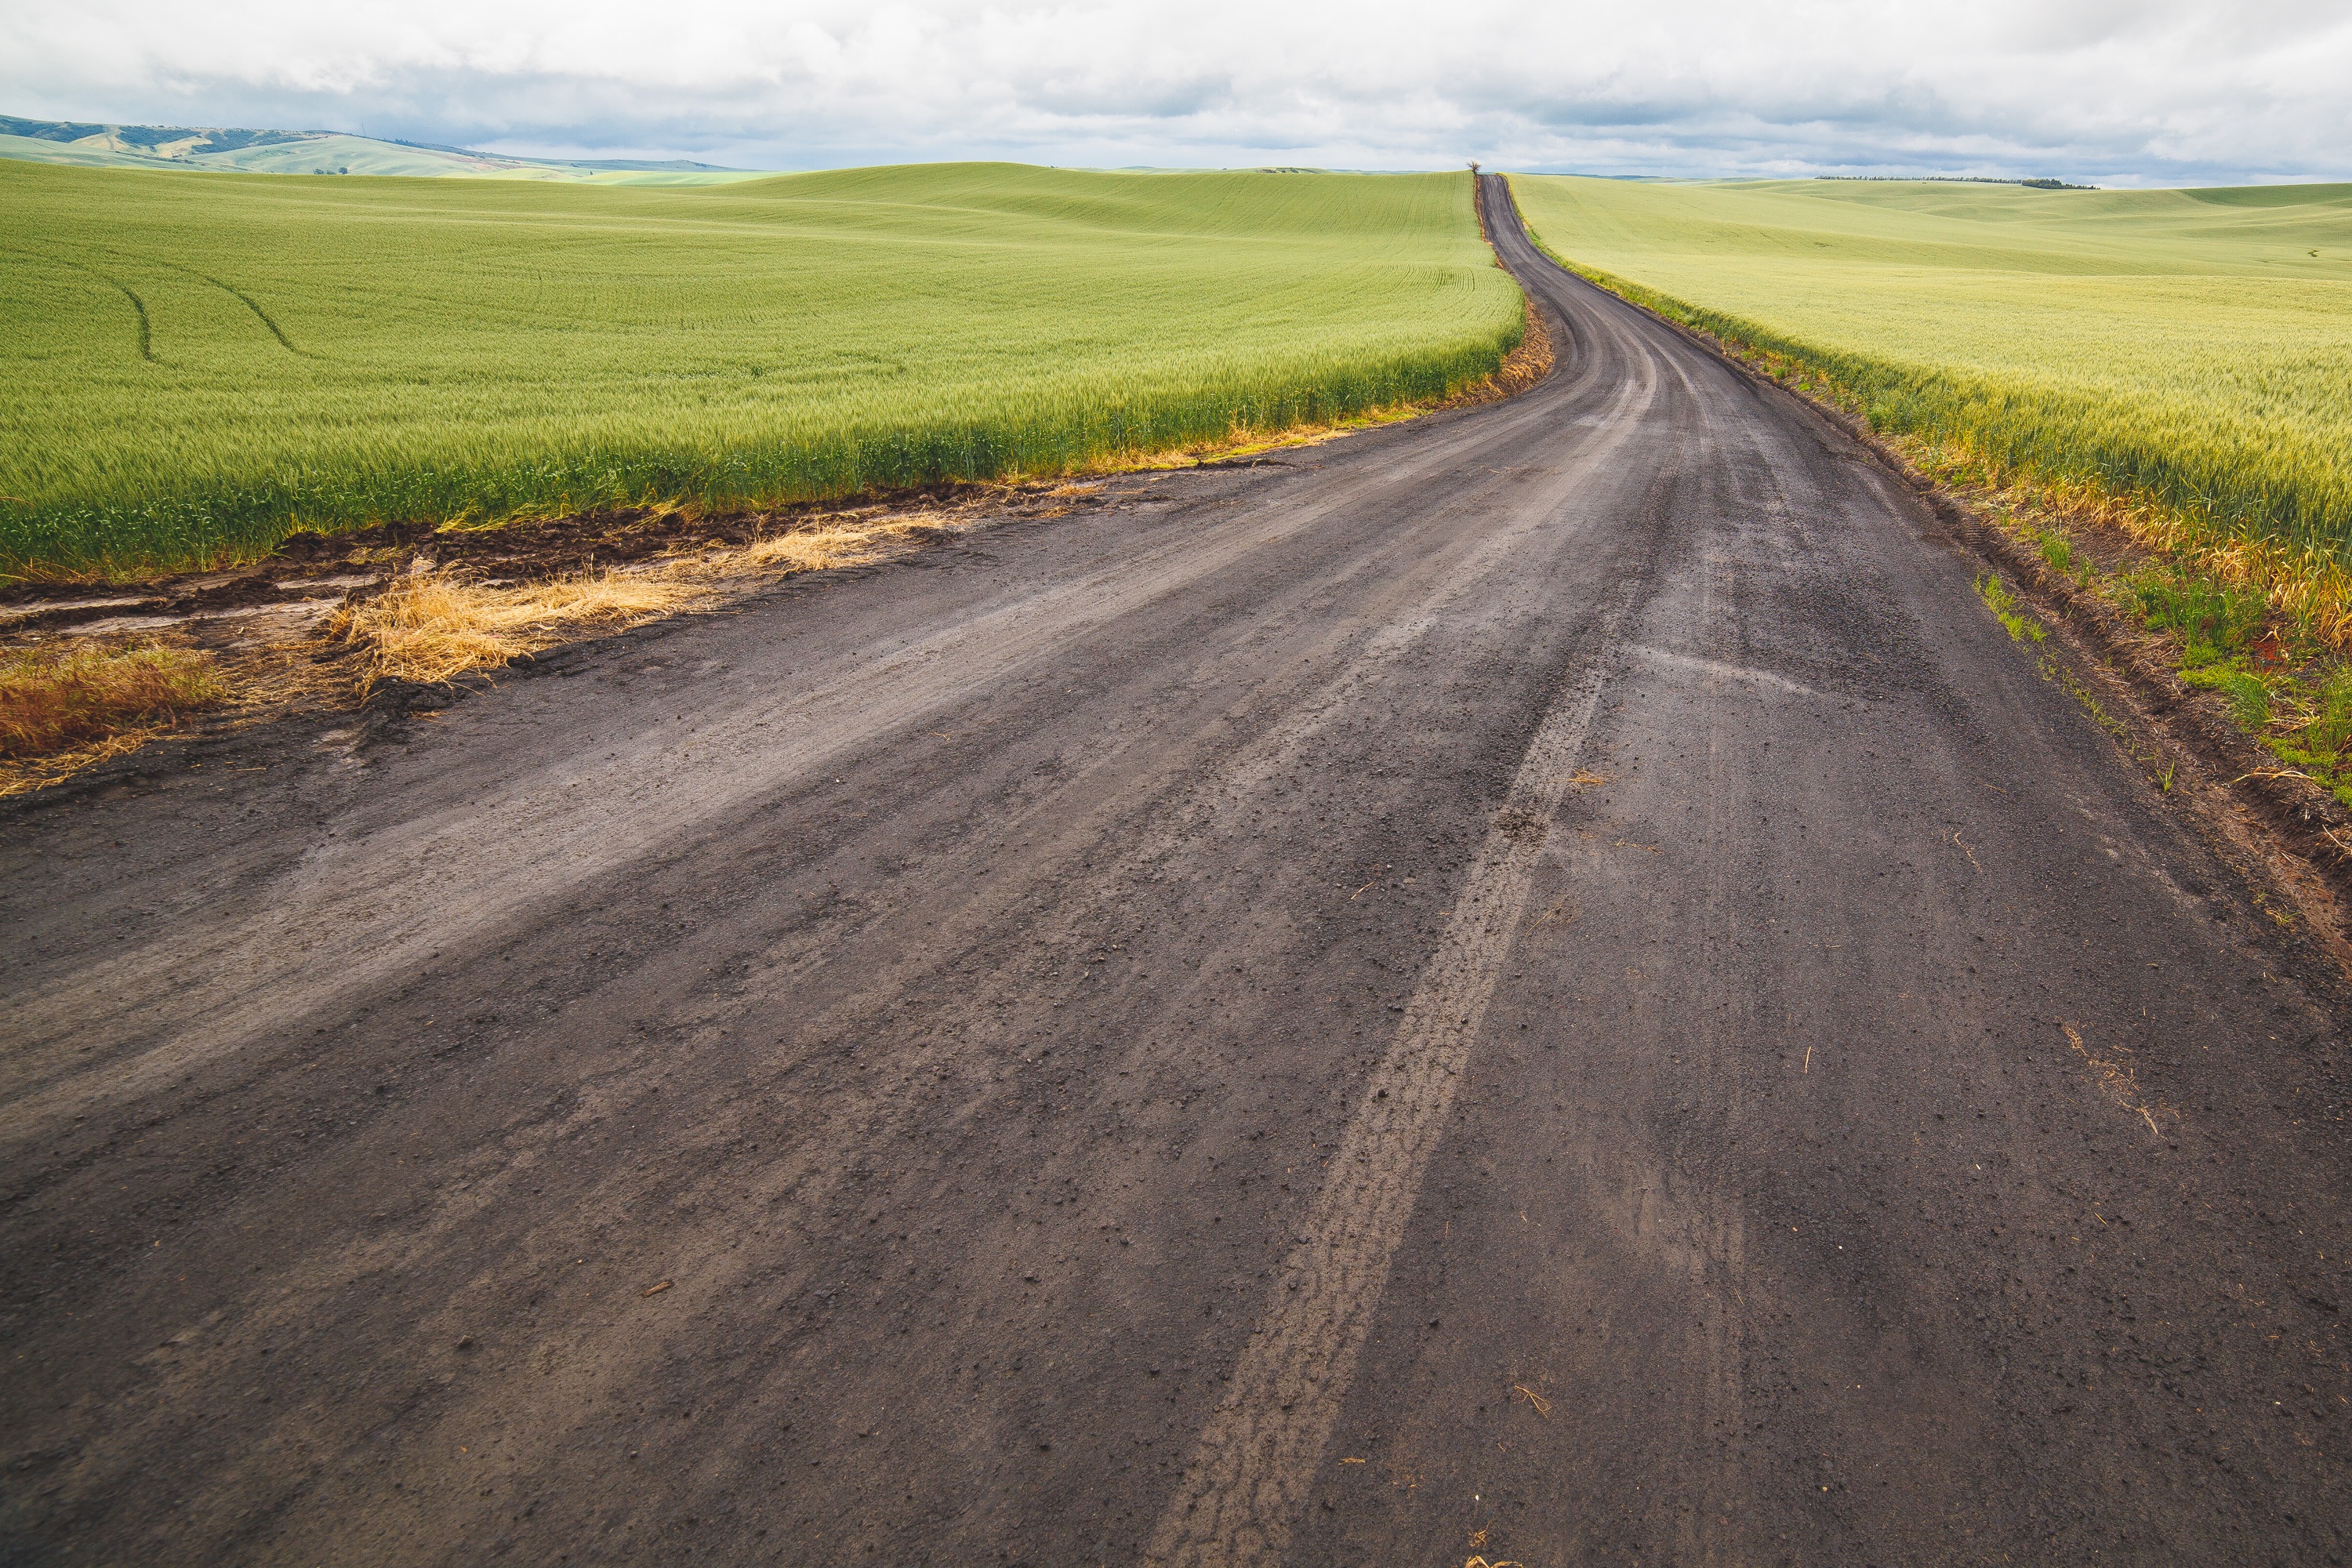
landscape, road, field, prairie, hill, highway, asphalt, dirt road, soil, agriculture, plain, grassland, infrastructure, plateau, rural area, road surface